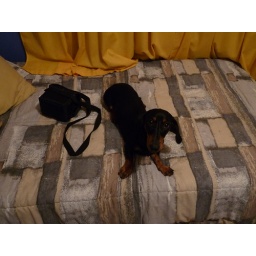
Stefanus's new dog Trompie hops on my bed to greet me - Brenden in Namibia 09-10.jpeg